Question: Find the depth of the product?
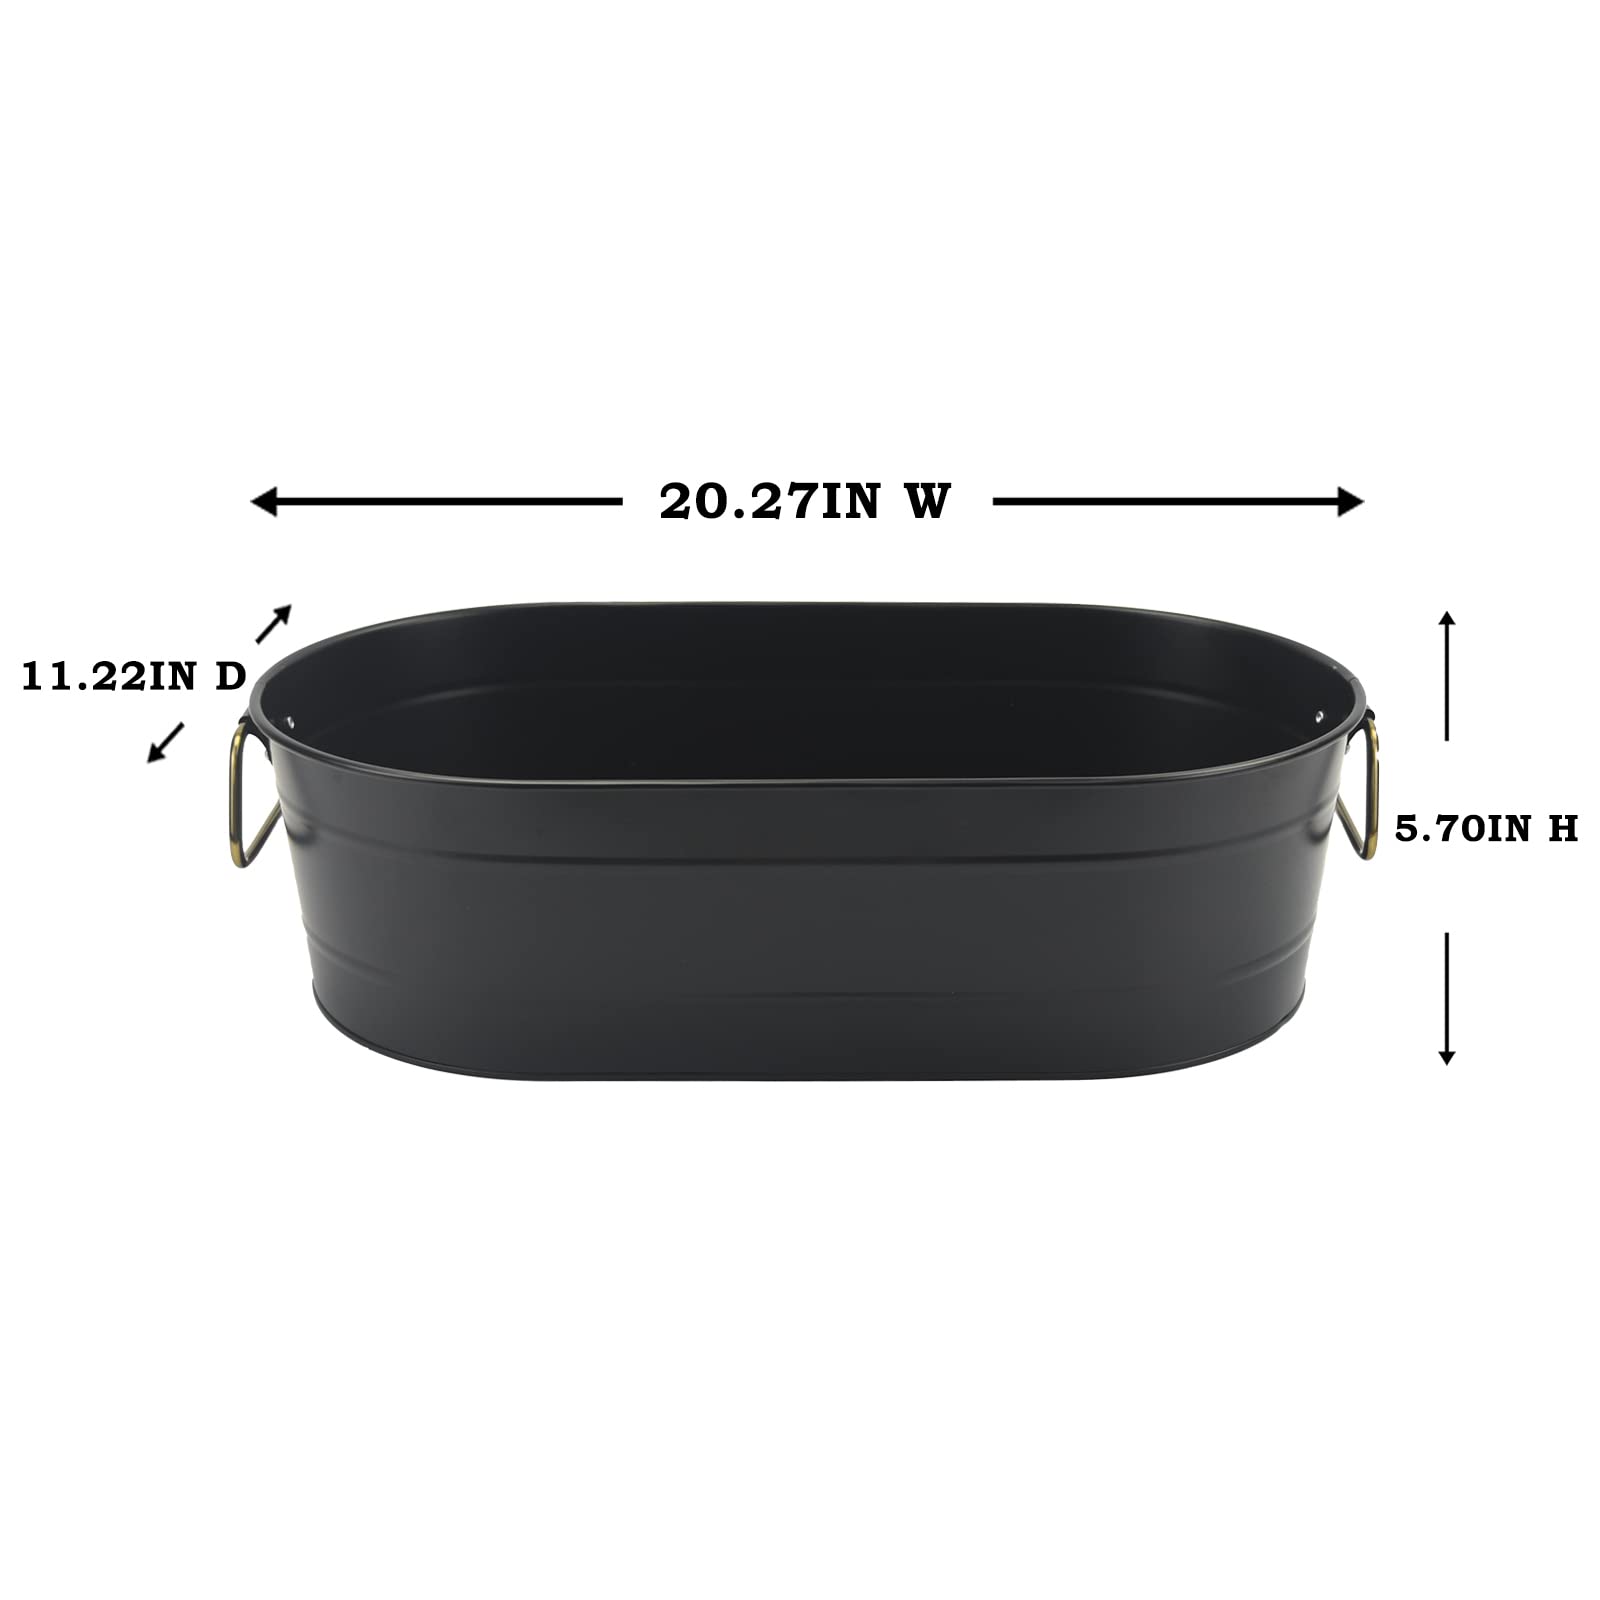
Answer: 20.27 inch